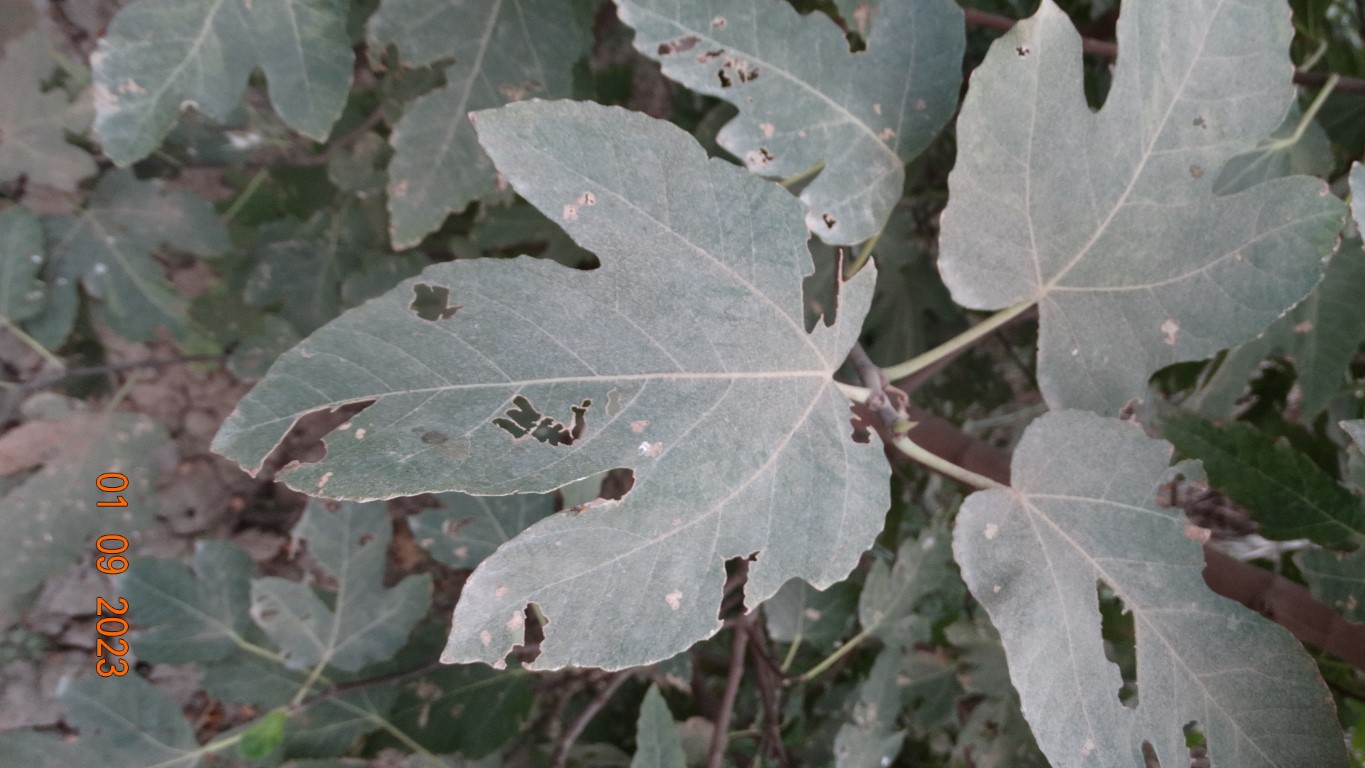
Label: infected